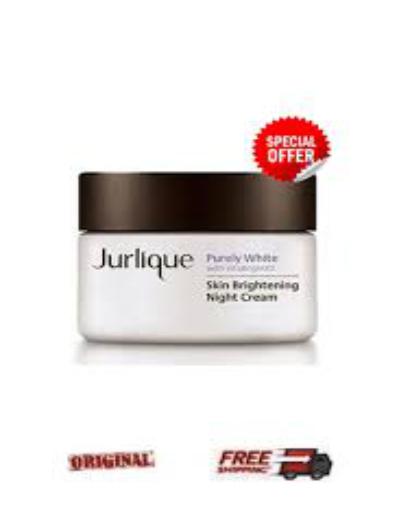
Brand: jurlique
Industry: Necessities